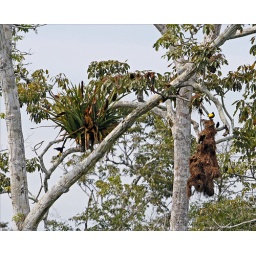
Oropendula birds and nest in Punga tree